Party conference

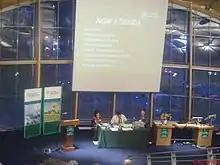
The chairman's table at the Scottish Green Party's Autumn conference in November 2007. Note the agenda displayed on the screen behind.

The terms party conference (UK English), political convention (US and Canadian English), and party congress usually refer to a general meeting of a political party. The conference is attended by certain delegates who represent the party membership. In most political parties, the party conference is the highest decision-making body of the organization, tasked with electing or nominating the party's leaders or leadership bodies, deciding party policy, and setting the party's platform and agendas.